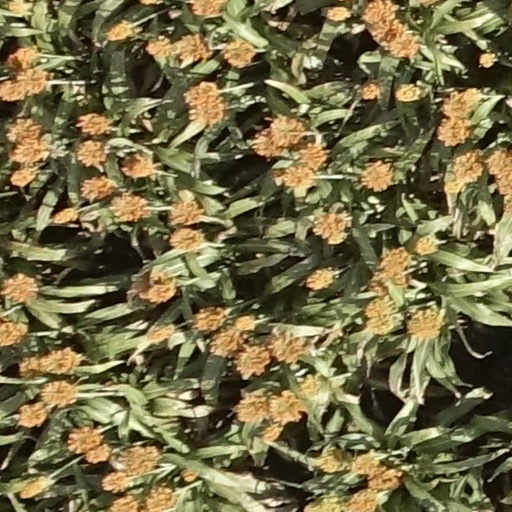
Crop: sorghum